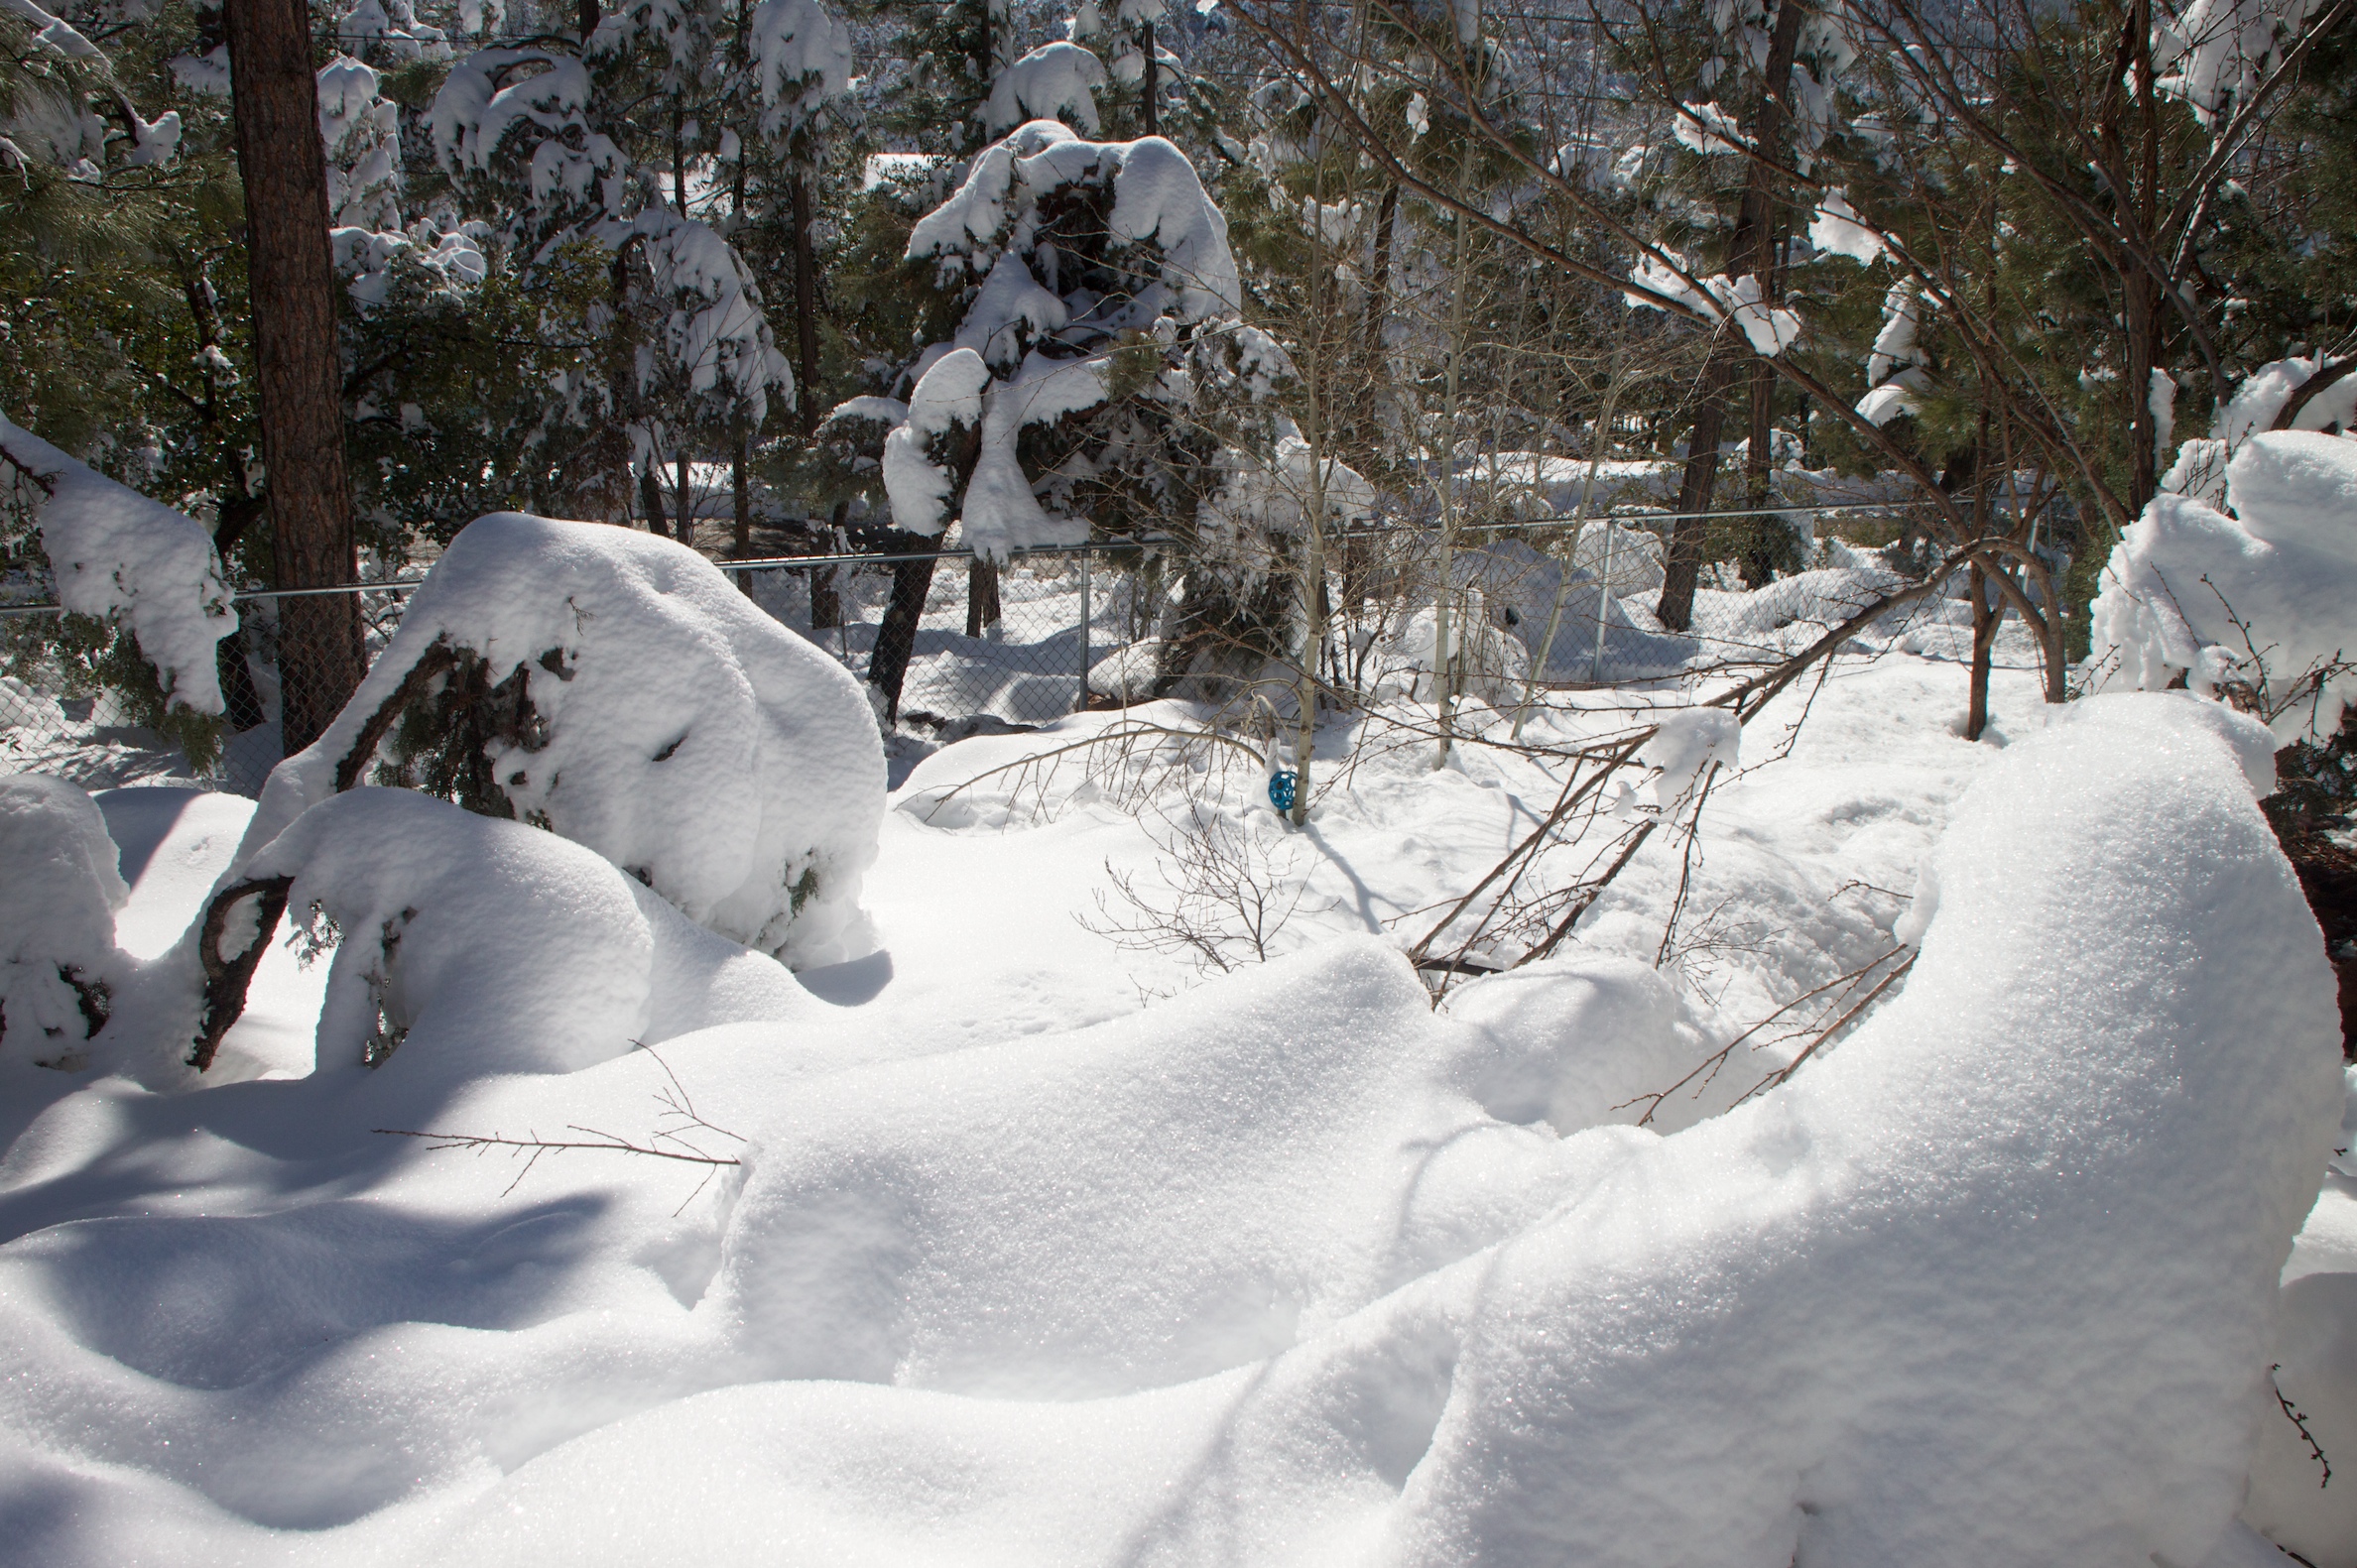
snow, winter, vehicle, weather, season, blizzard, freezing, geological phenomenon, winter storm